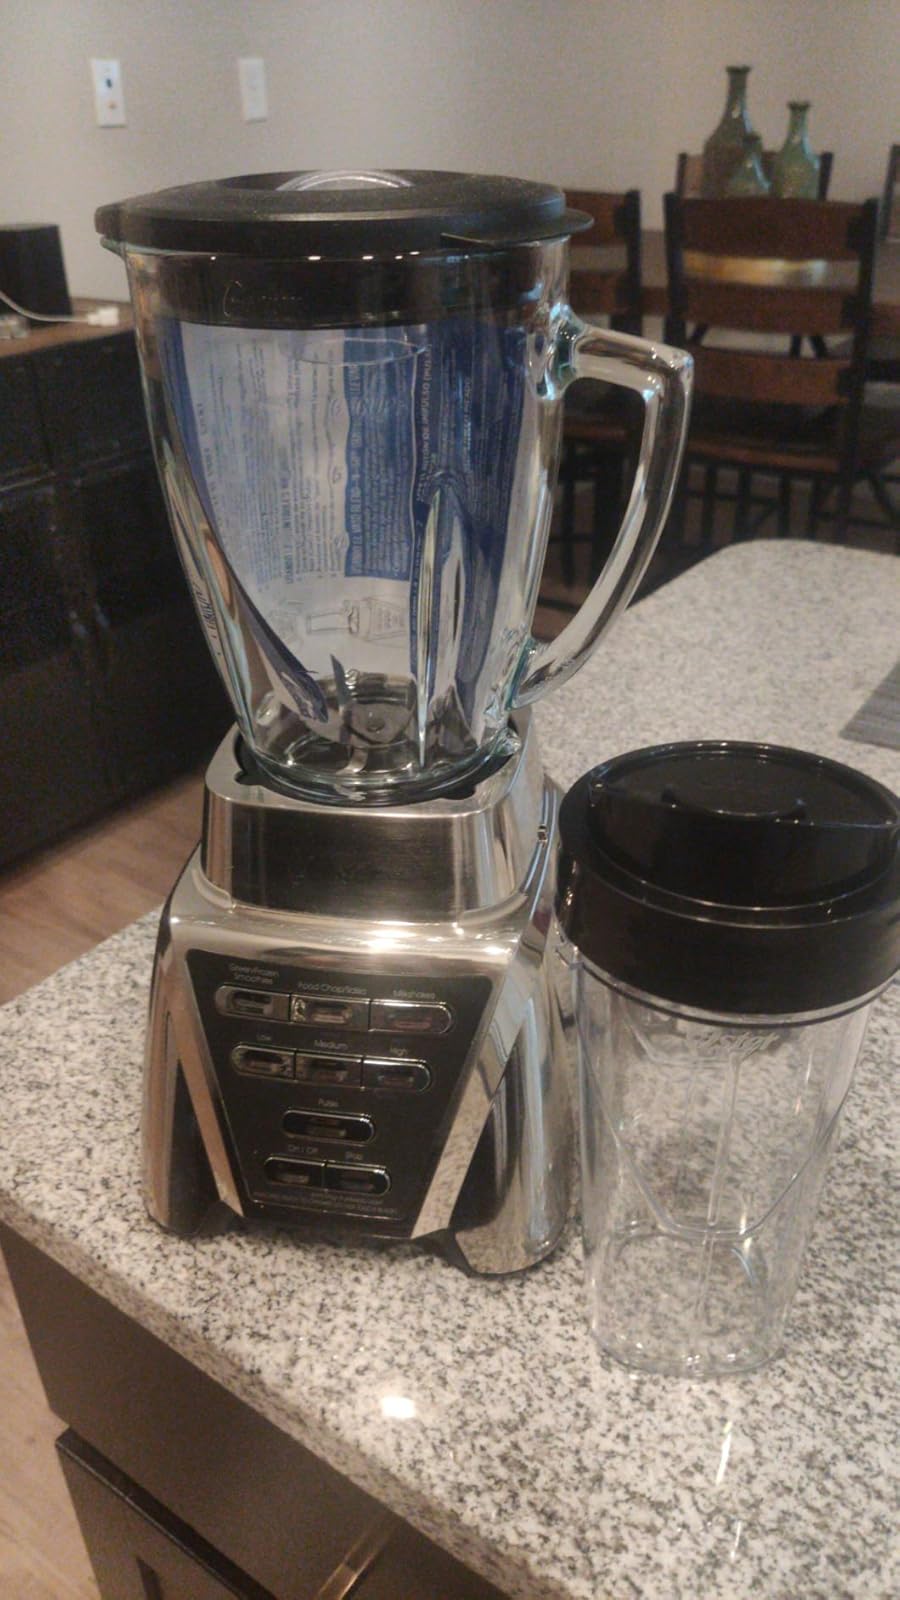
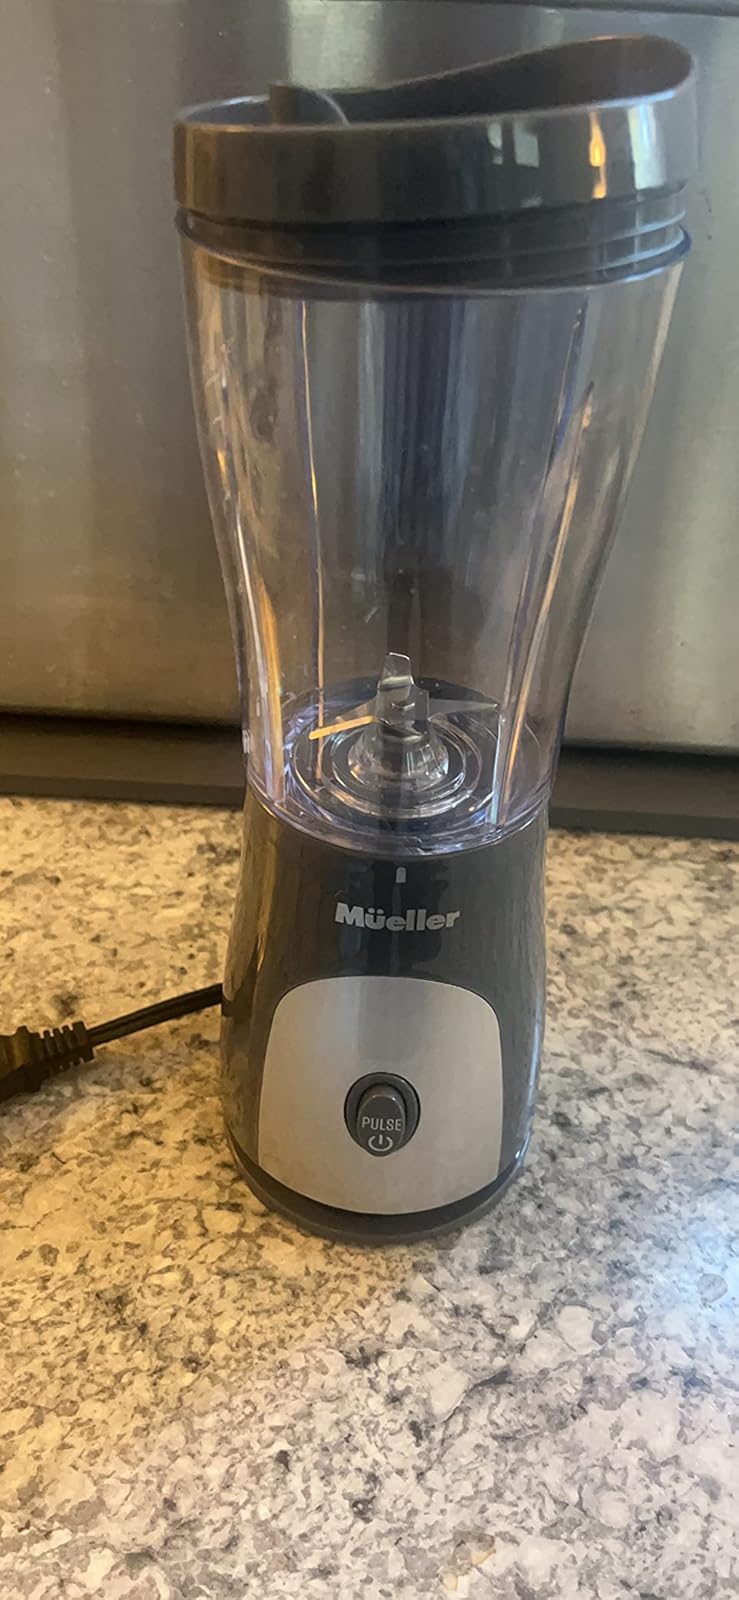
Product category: items_blender
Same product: no